Ice hockey at the 2010 Winter Olympics – Men's tournament

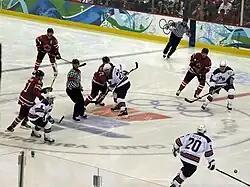
A round-robin game between the USA and Canada

The men's tournament in ice hockey at the 2010 Winter Olympics was held in Vancouver, British Columbia, Canada, from February 16 to February 28, 2010. Games were hosted at two venues – Canada Hockey Place (renamed from "General Motors Place" for the Olympics because IOC rules disallowed host venues to be named after non-Olympic sponsors) and UBC Thunderbird Arena. These Olympics were the first to take place in a city with a National Hockey League team since the NHL players were introduced in 1998, which meant players on the Vancouver Canucks who were competing in the Olympics were playing in their home arena: Roberto Luongo for Canada, Ryan Kesler for the United States, Pavol Demitra for Slovakia, Sami Salo for Finland, Christian Ehrhoff for Germany, and Daniel and Henrik Sedin for Sweden.